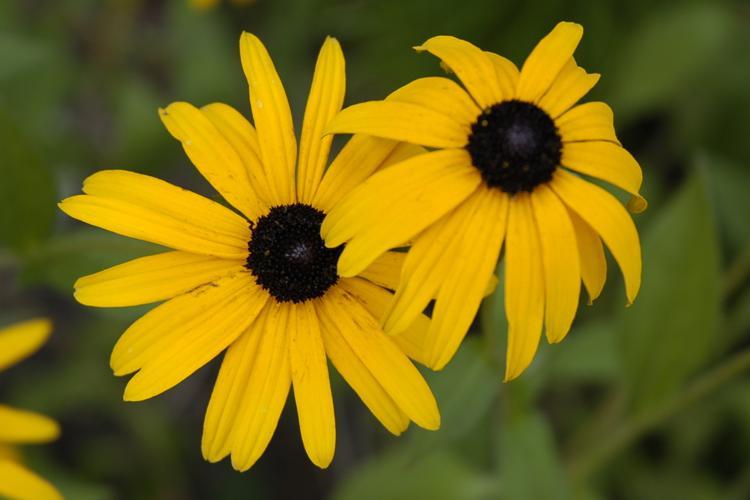
Label: black-eyed susan